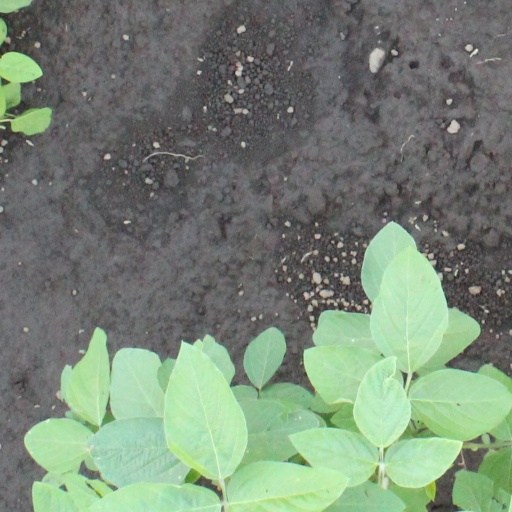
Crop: soybean